Francesco Bonsignori

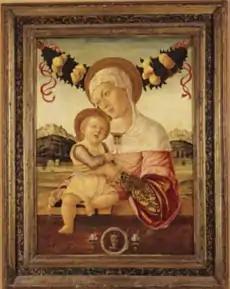
Mantegna and Bonsignori: "Madonna and Child" (1491), Philbrook Museum of Art, Tulsa, Oklahoma

Mantegna spent most of his life working for the Gonzaga family as court painter to the Gonzagas. Since he mainly focused on decorating their castles with frescoes in a small town in Mantua, he did not produce many paintings, but still devoted time to his workshop and traditional apprenticeship. Bonsignori was one of his few students in his workshop in Mantua.